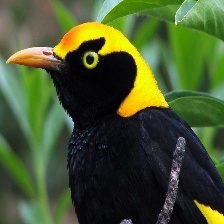
Species: REGENT BOWERBIRD
Scientific name: SERICULUS CHRYSOCEPHALUS